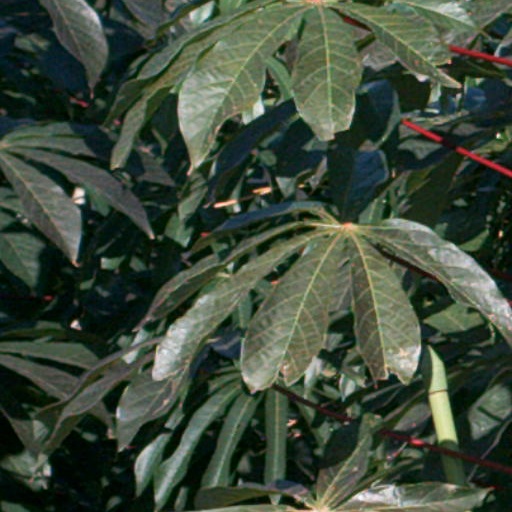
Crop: cassava